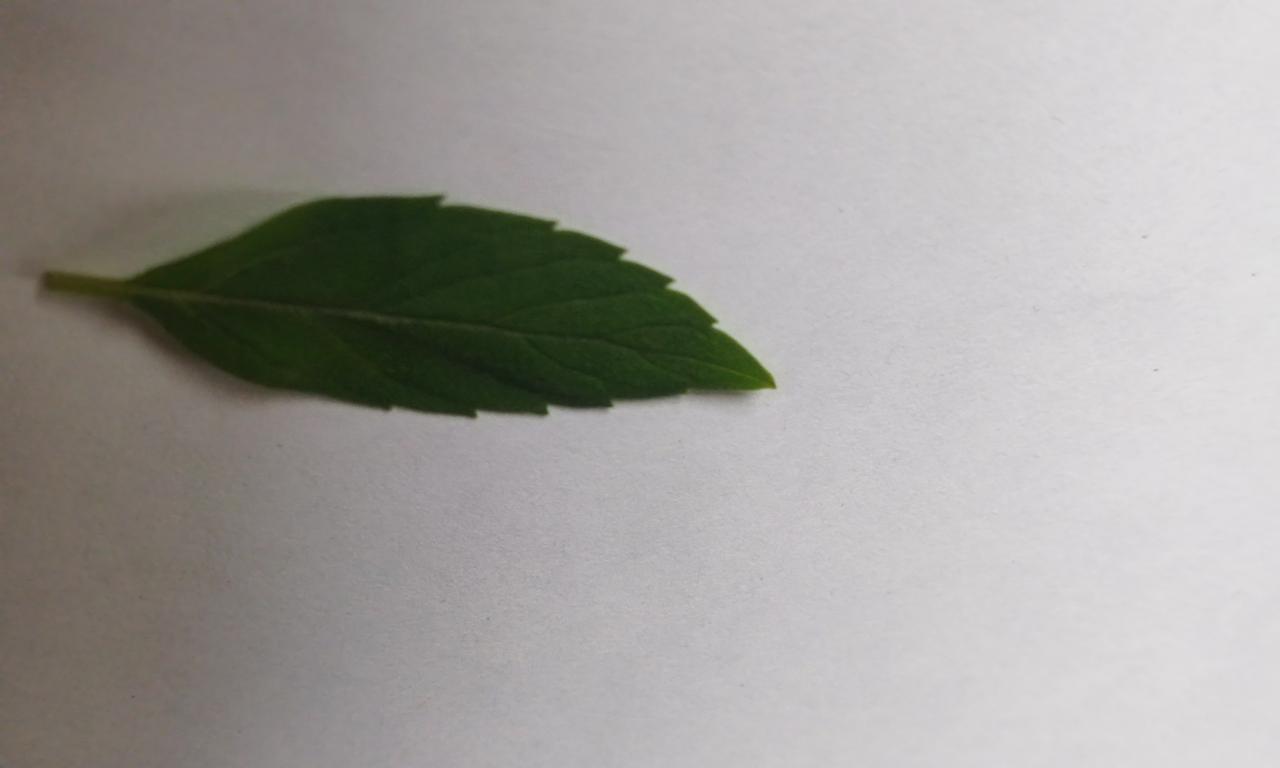
Label: Fresh